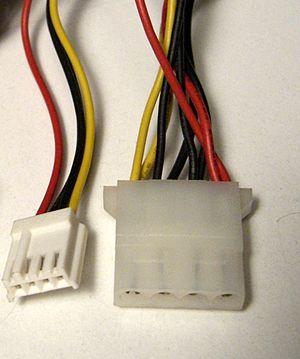
En informatique, un connecteur Molex est une prise d’alimentation électrique utilisée par certains périphériques internes d’un micro-ordinateur. En fait, il y a deux types de connecteurs couramment désignés sous le nom de Molex. Bien que la société Molex produise ces deux types de connecteurs, ce n’est pas le seul fournisseur de ce type de matériel.
Molex est un constructeur de composants électroniques pour les produits et systèmes d’interconnexion électrique et de fibre optique, les commutateurs, les circuits intégrés, l’outillage et autres.